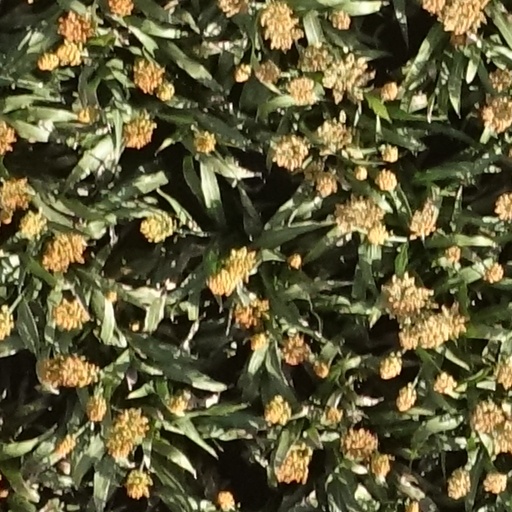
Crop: sorghum